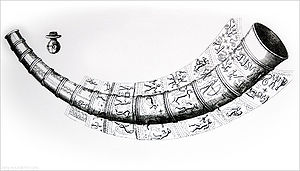
Guldhornene / Tyveriet i 1802 / De originale guldhorn stjæles og omsmeltes
Ole Worms tegning af det lange guldhorn, 1641.
Guldhornene var to horn fra germansk jernalder som i 1800-tallet blev et dansk nationalsymbol og et betydeligt symbol for den danske nationalromantik. De udgør emnet for Adam Oehlenschlägers digt af samme navn.